Frieda Unger

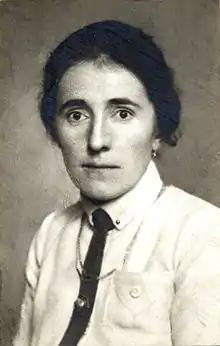
Frieda Unger

Frieda Unger (born Frieda Eckert; 9 July 1888 – 12 April 1975) was a German activist and politician (SPD, USPD, KPD) who served as a member of the of Baden. Her candidacy for the national parliament (""Reichstag"") was not successful, however.